Consolidated Steel Corporation

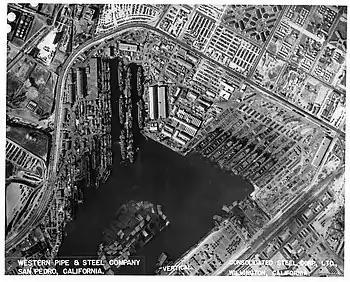

The Consolidated Steel Wilmington shipyard in Wilmington, California was an emergency yard built in 1941 in the Port of Los Angeles "West Basin" after Consolidated Steel was awarded Maritime Commission contracts. At its peak, it employed 12,000 people, working on eight shipways on the 95-acre facility at 1100 W Harry Bridges Blvd, Wilmington. Production peaked on May 29, 1944, when it launched three large ships in only a -hour period. The yard was built as a temporary facility and, like most such war plants, it was closed after the war ended.